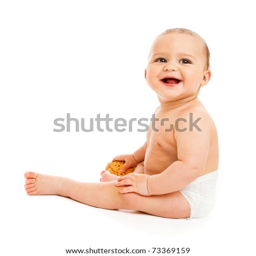
happy laughing baby with a bun